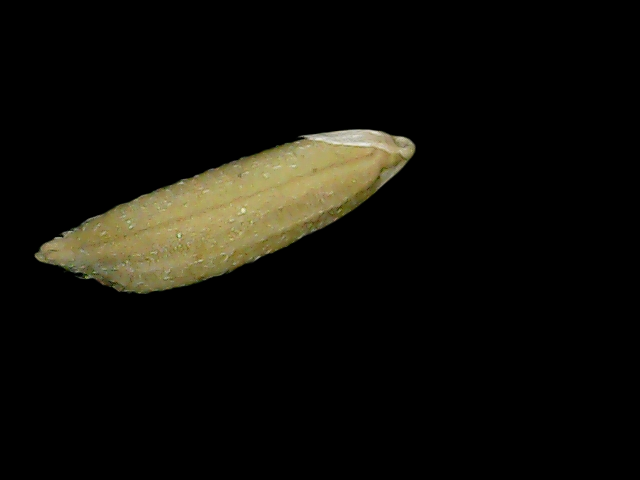
Rice variety: Bd49